Édouard Glissant

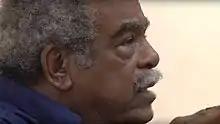

Édouard Glissant (21 September 1928 – 3 February 2011) was a French writer, poet, philosopher, and literary critic from Martinique. He is an influential figure in Caribbean thought and cultural commentary and Francophone literature.